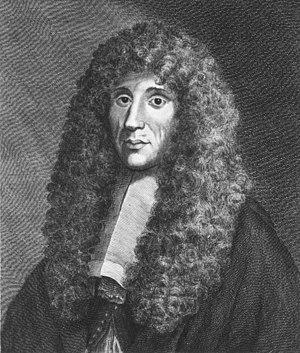
Francesco Redi était un biologiste, lexicographe et écrivain italien du XVIIᵉ siècle. Il exerçait la profession de médecin. Redi est principalement connu pour ce qu'il a apporté à la connaissance des insectes et des parasites.